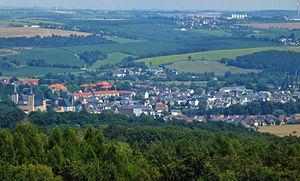
Rochlitz est une ville de Saxe, située dans l'arrondissement de Saxe centrale, dans le district de Chemnitz.